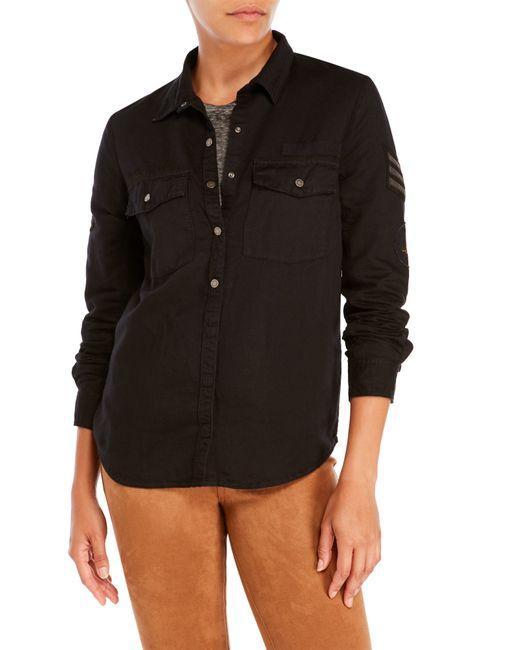
braunes langärmeliges Poloshirt mit Knopfleiste